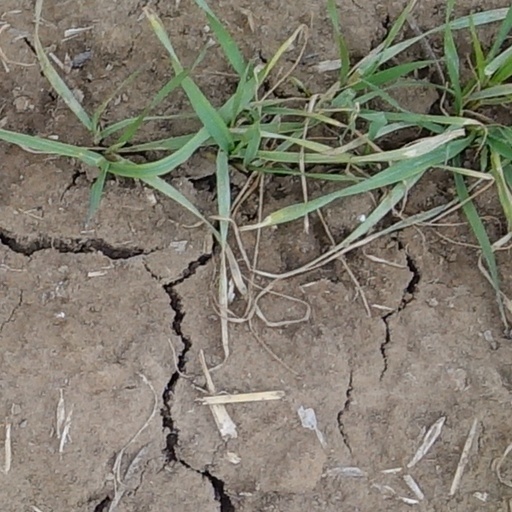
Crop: wheat